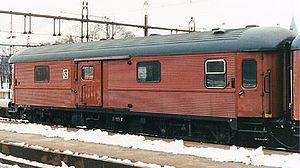
Le fourgon à bagages est un véhicule d’accompagnement des trains de voyageurs permettant l’acheminement des bagages des passagers ou de la messageries jusqu’à la gare de destination.